Ru Baru

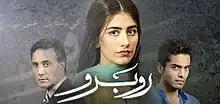
Title Screen

Ru Baru is a Pakistani drama television series that aired on Hum TV, written by Hoor Shumail, produced by Momina Duraid, directed by Saife Hassan, and background music is done by Furqan and Imran. It featured Syra Yousuf, Adnan Siddiqui and Faizan Khawaja as leads. The series premiered on 9 January 2014, with the prime slot on the network.